Namsos campaign

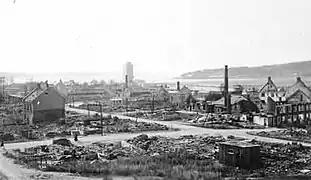
The bombed-out town of Steinkjer

De Wiart showed considerable vigour in managing the landing and dispersal of troops and supplies, getting them into the hills during the five hours of darkness in Namsos in late April. German air reconnaissance crews failed to spot that landings had occurred the previous night. He wasted no time in setting up a headquarters in Namsos and sent out guards to the long bridge over Namsosfjord, essential to one of the two roads south and moved others to occupy the village of Bangsund further south. He also sent 300 troops due east along the second, less direct, route south to Grong, where they linked up with small numbers of Norwegian troops under Colonel Ole Getz. Smaller groups were sent south of Bangsund to reach Beitstadfjorden, at the head of Trondheimsfjord.